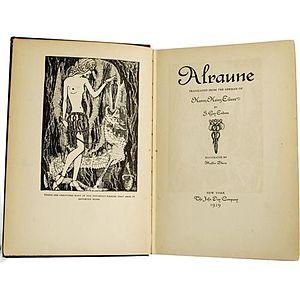
Mandragore est un roman de Hanns Heinz Ewers paru en 1911. Il s'agit du roman le plus célèbre mais aussi le plus controversé de son auteur. Il fait intervenir le personnage de Frank Braun, sorte de Doppelgänger de Ewers, qui est présent dans ses deux autres romans, L'Apprenti-sorcier et Vampir.